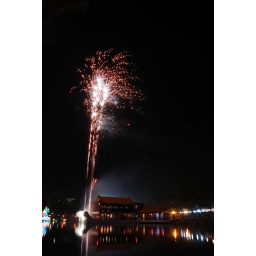
Red tree in the sky